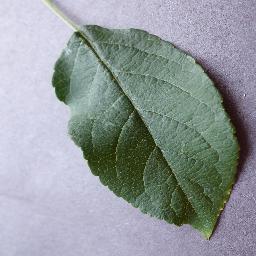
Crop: apple
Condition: healthy